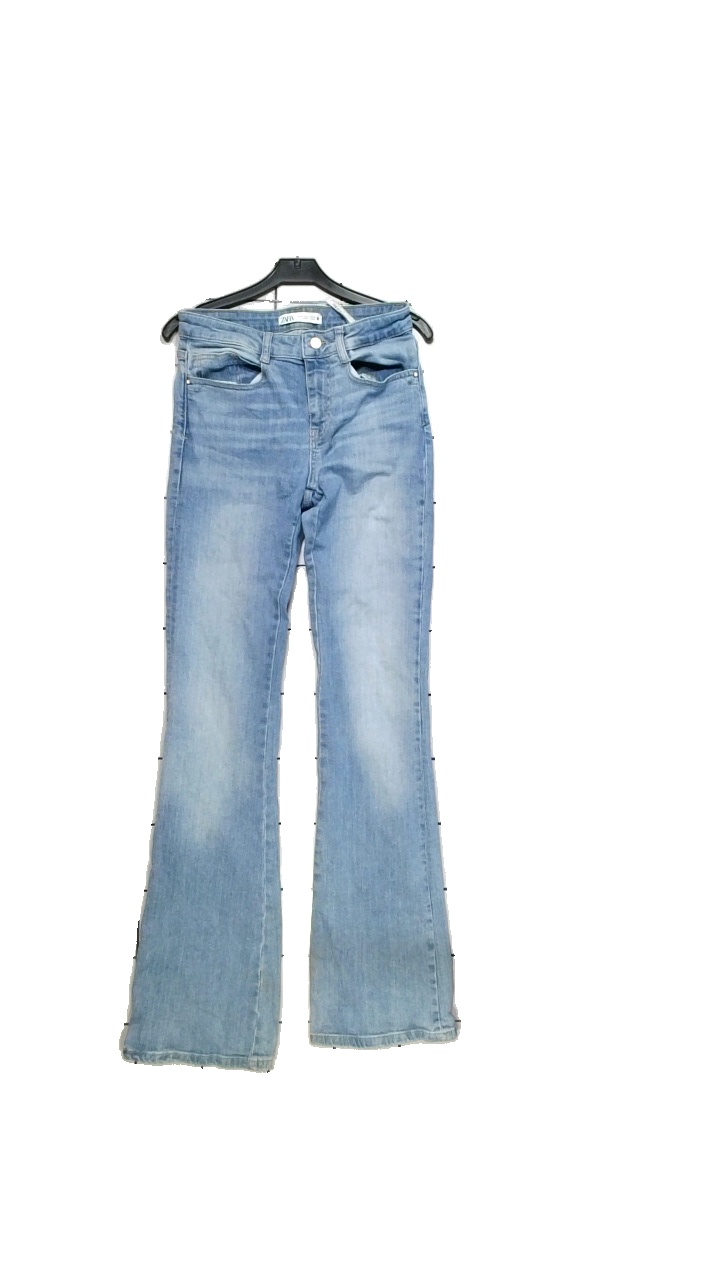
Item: Jeans (Ladies)
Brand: Zara
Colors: Blue
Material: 99% cotton, 1% elastane
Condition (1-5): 2
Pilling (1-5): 5
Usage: Export
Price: <50